Christ Episcopal Church (Winchester, Virginia)

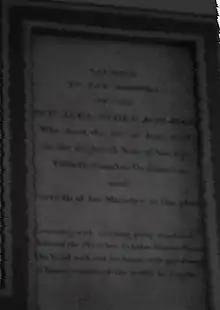

In 1785, the Rev. Alexander Balmain (or Balmaine, 1740-1821), a Scotsman who had studied to become a Presbyterian minister at St. Andrew's before becoming successively tutor to the family of Richard Henry Lee, understudy to Jones and then rector of Augusta Parish and later chaplain to the 13th Virginia Regiment of the Continental Army and finally Muhlenberg's First Virginia Brigade, became Frederick Parish's rector. Balmain arrived in Winchester after marrying Lucy Taylor (1757-1841) of Orange. In addition to his meager military pension, he secured subscriptions from parishioners to pay for his services, as well as lived extremely frugally (limiting his wintertime fireplace use and renting out the glebe lands and giving the proceeds to the poor). Balmain attended the organizational convention of the Diocese of Virginia presided over by the Rev. James Madison (who later became a bishop) and served Frederick Parish over four decades (the longest of any rector to date) until his much-mourned death in 1821. He mentored several clergy, including parishioner William Meade, who decided to become a priest, and then served as rector of Cunningham Chapel Parish for 27 years, as well as later became the third Episcopal Bishop of Virginia.